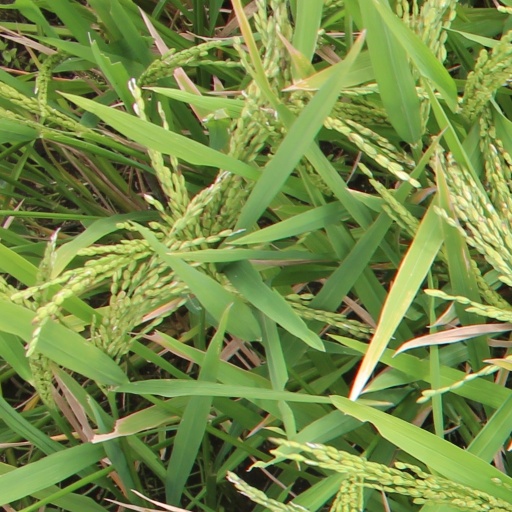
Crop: rice